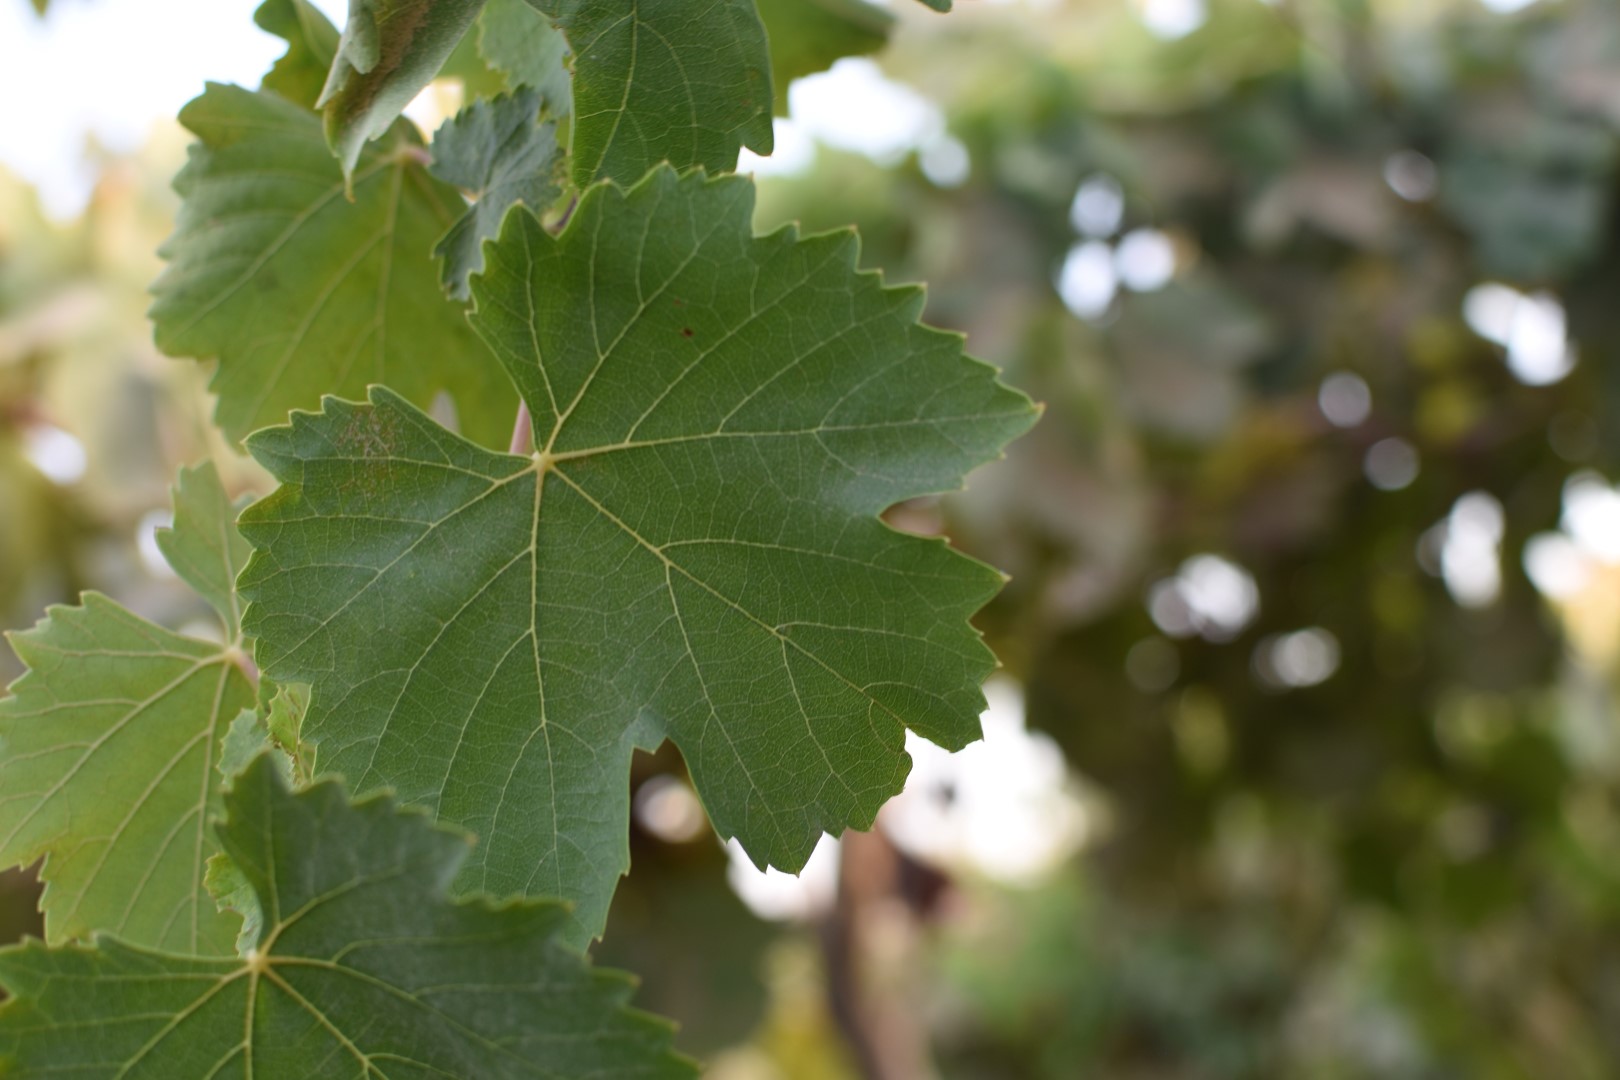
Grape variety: Thompson Seedless